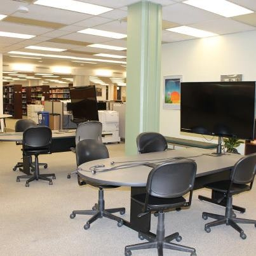
new collaborative tables and equipment in a city !